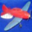
Label: airplane